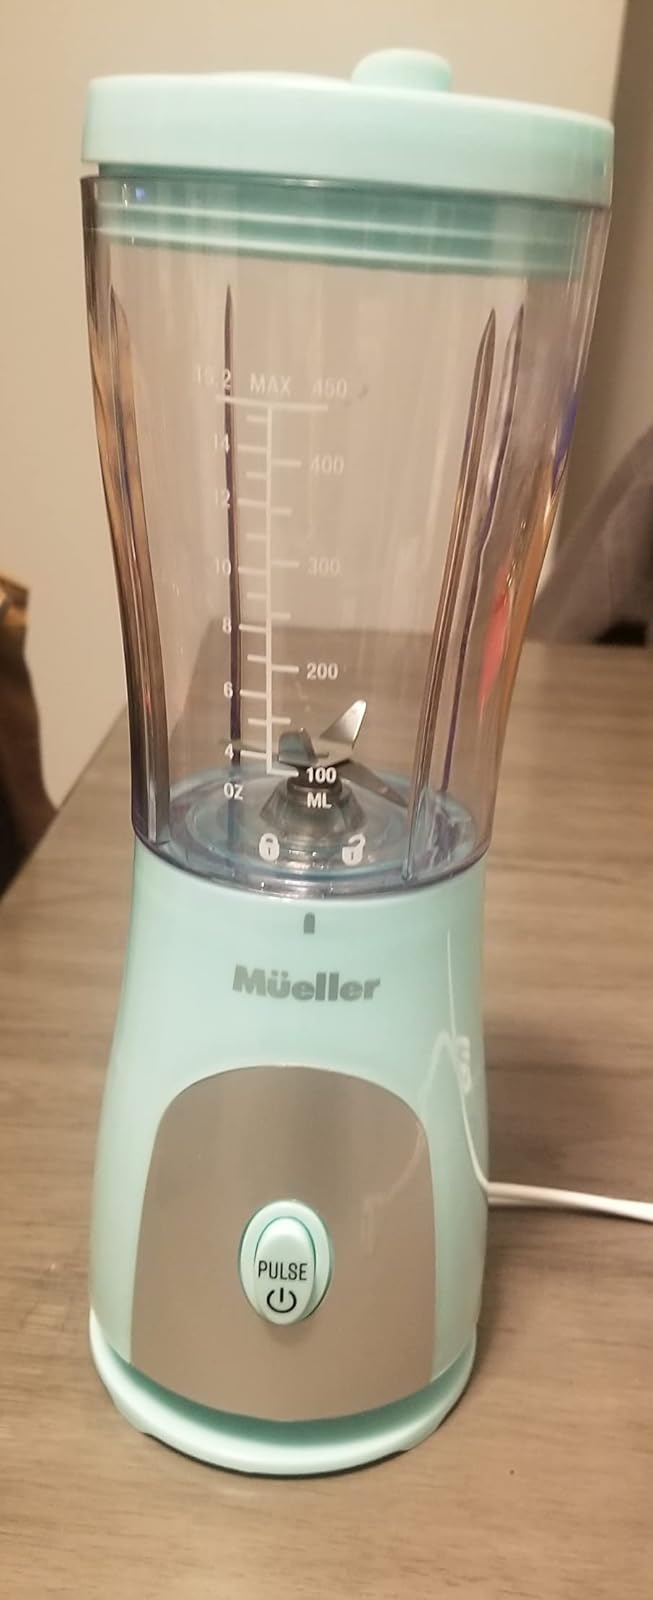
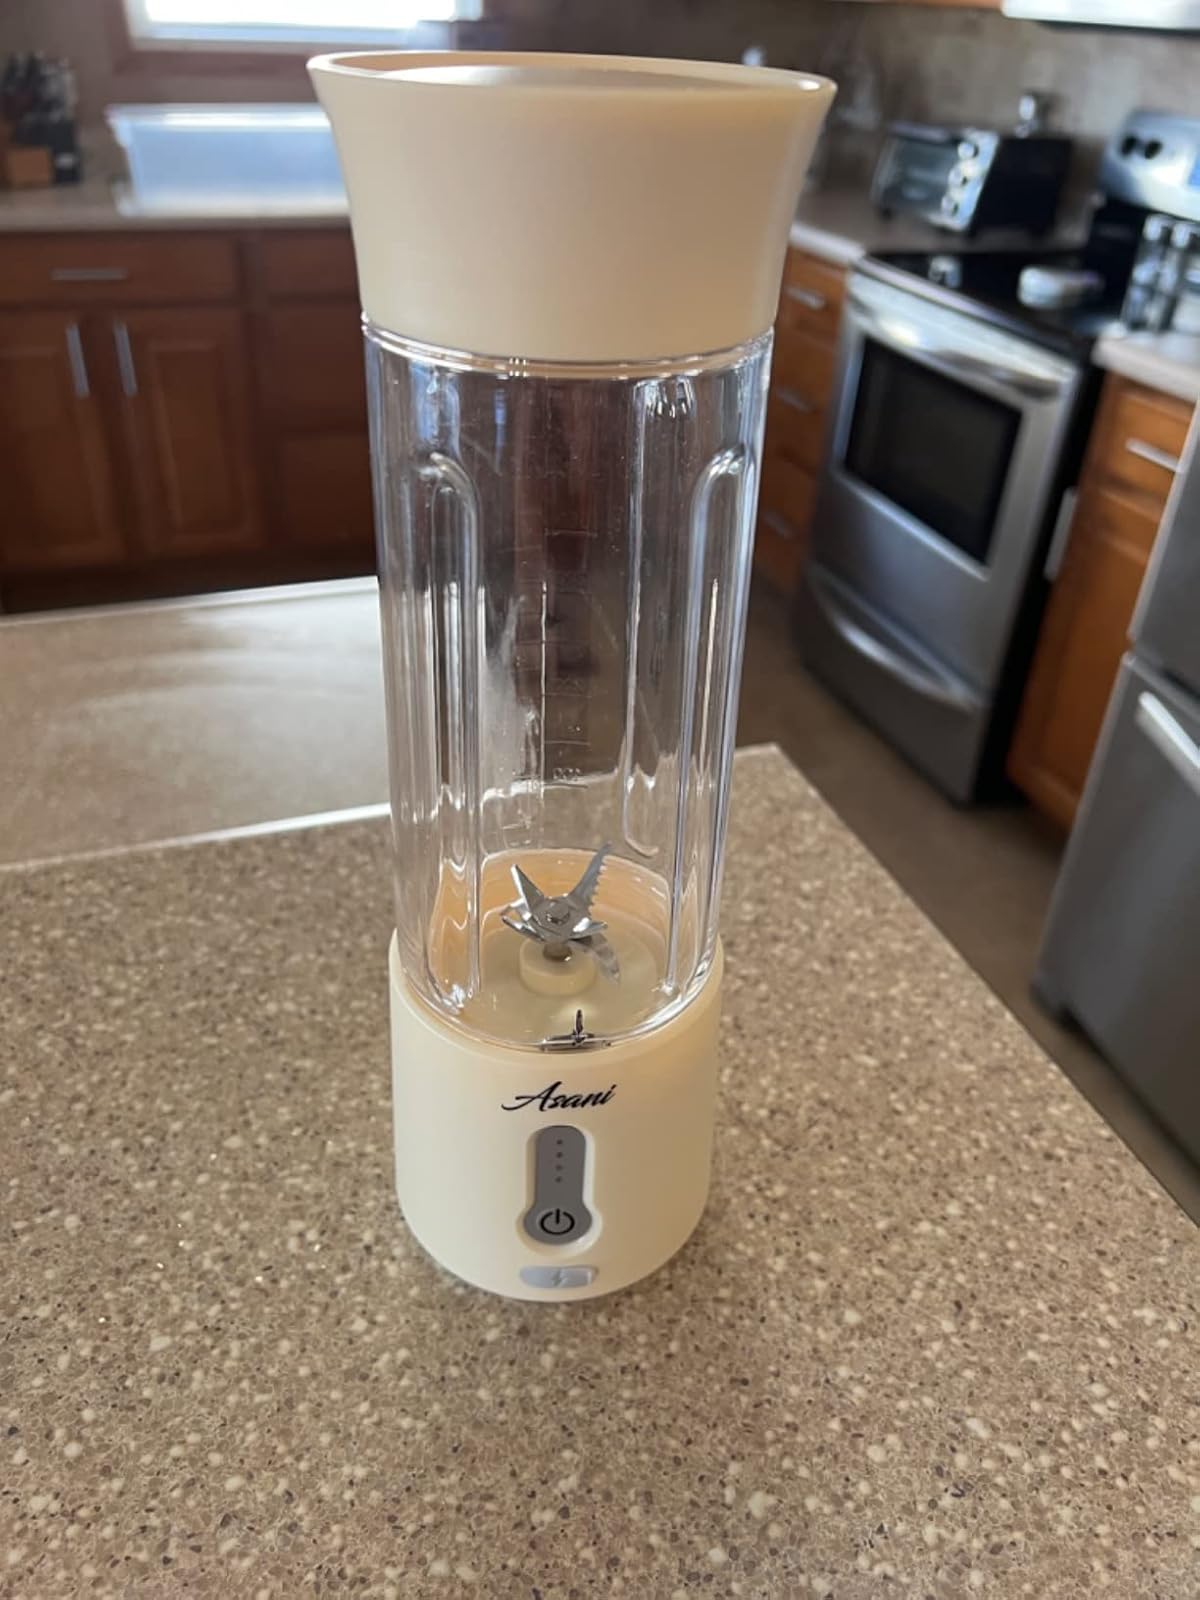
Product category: items_blender
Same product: no